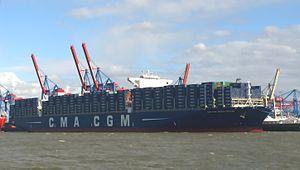
Le nouveau porte-conteneurs CMA CGM Georg Forster à Hambourg au terminal Burchardkai
Le CMA CGM Georg Forster est un navire porte-conteneurs de la compagnie française CMA CGM. Baptisé le 6 octobre 2015 à Hambourg, c'est le 2ᵉ des trois navires de 17 722 EVP livrés par Samsung Heavy Industries à CMA CGM en 2015, année au cours de laquelle six porte-conteneurs de cette taille doivent entrer en flotte.